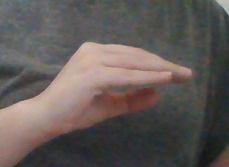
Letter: jeem